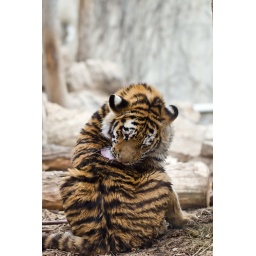
1 year old tiger cub cleaning himself up after playing with his three brothers in the water.